Describe the emotion expressed in this image:  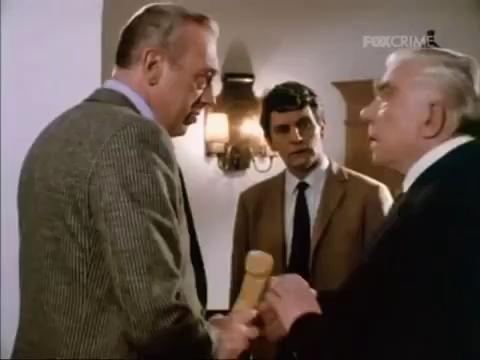
This person displays Suffering, valence and arousal with low intensity.